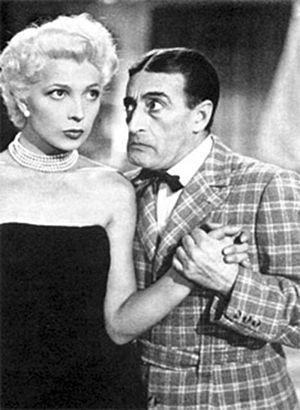
Les Six Femmes de Barbe Bleue est un film italien réalisé par Carlo Ludovico Bragaglia, sorti en 1950.